Alex Rance

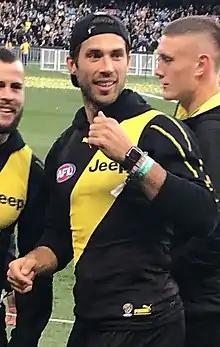
Rance celebrates with teammates following Richmond's 2019 Grand Final victory which he missed due to injury

Rance opened his 2019 season by participating in an AFLX exhibition tournament in February. He was drafted to play for the 'Flyers' team by captain Nat Fyfe with the seventh overall pick in a televised draft. Rance followed that with appearances in each of Richmond's two pre-season matches in late February and early March before playing his 200th AFL match in the season opening match against Carlton at the MCG in late March. Late in the third quarter of that match, Rance landed awkwardly during a marking contest and severely injured his right knee in what coach Damien Hardwick labelled a "suspected ACL (tear)". Scans completed the following day confirmed that Rance had ruptured his anterior cruciate ligament. He had surgery to reconstruct the knee in the week that followed and was expected to miss the remainder of the 2019 season. With a minute chance that he would recover in time to play again that season, Richmond refused to move Rance to the club's long-term injury list, effectively keeping open the option of a late-season return. By early May, teammate Dylan Grimes said Rance's recovery was progressing extraordinarily fast and that in three weeks of rehabilitation "he's shown more improvement than we've seen in some ACLs in three months." Rance resumed running of as mid-June, while speaking optimistically about an end-of season return. Within two weeks he was running straight lines at close to full speed, with coach Hardwick saying Rance was likely to press for a return to football that season and was "that far ahead of schedule, it's not funny." Rance told the media in late July that a decision on whether to step up his training into lateral movement and football exercises would come following a meeting with his surgeon the following week. In the first week of August, Rance announced publicly he was opting to suspend his attempt to return that season, citing the risk of re-injuring the knee and the impact such an injury could have on the team mid-match and potentially in a key final. He instead turned his attention to coaching, assisting the club's VFL side in an off-field role as they progressed through the finals and won the club's first reserves grade premiership since 1997. Despite his absence, the club also managed a second AFL premiership in three seasons, with teammates praising Rance's inspirational rehabilitation group leadership in a season where many of Richmond's best players spend long stints on the sidelines due to injury. At season's end he was co-winner of the club's Francis Bourke award for the sixth time, voted on by his teammates for the player who most represents the club's values of awareness, unitedness, relentlessness and discipline.